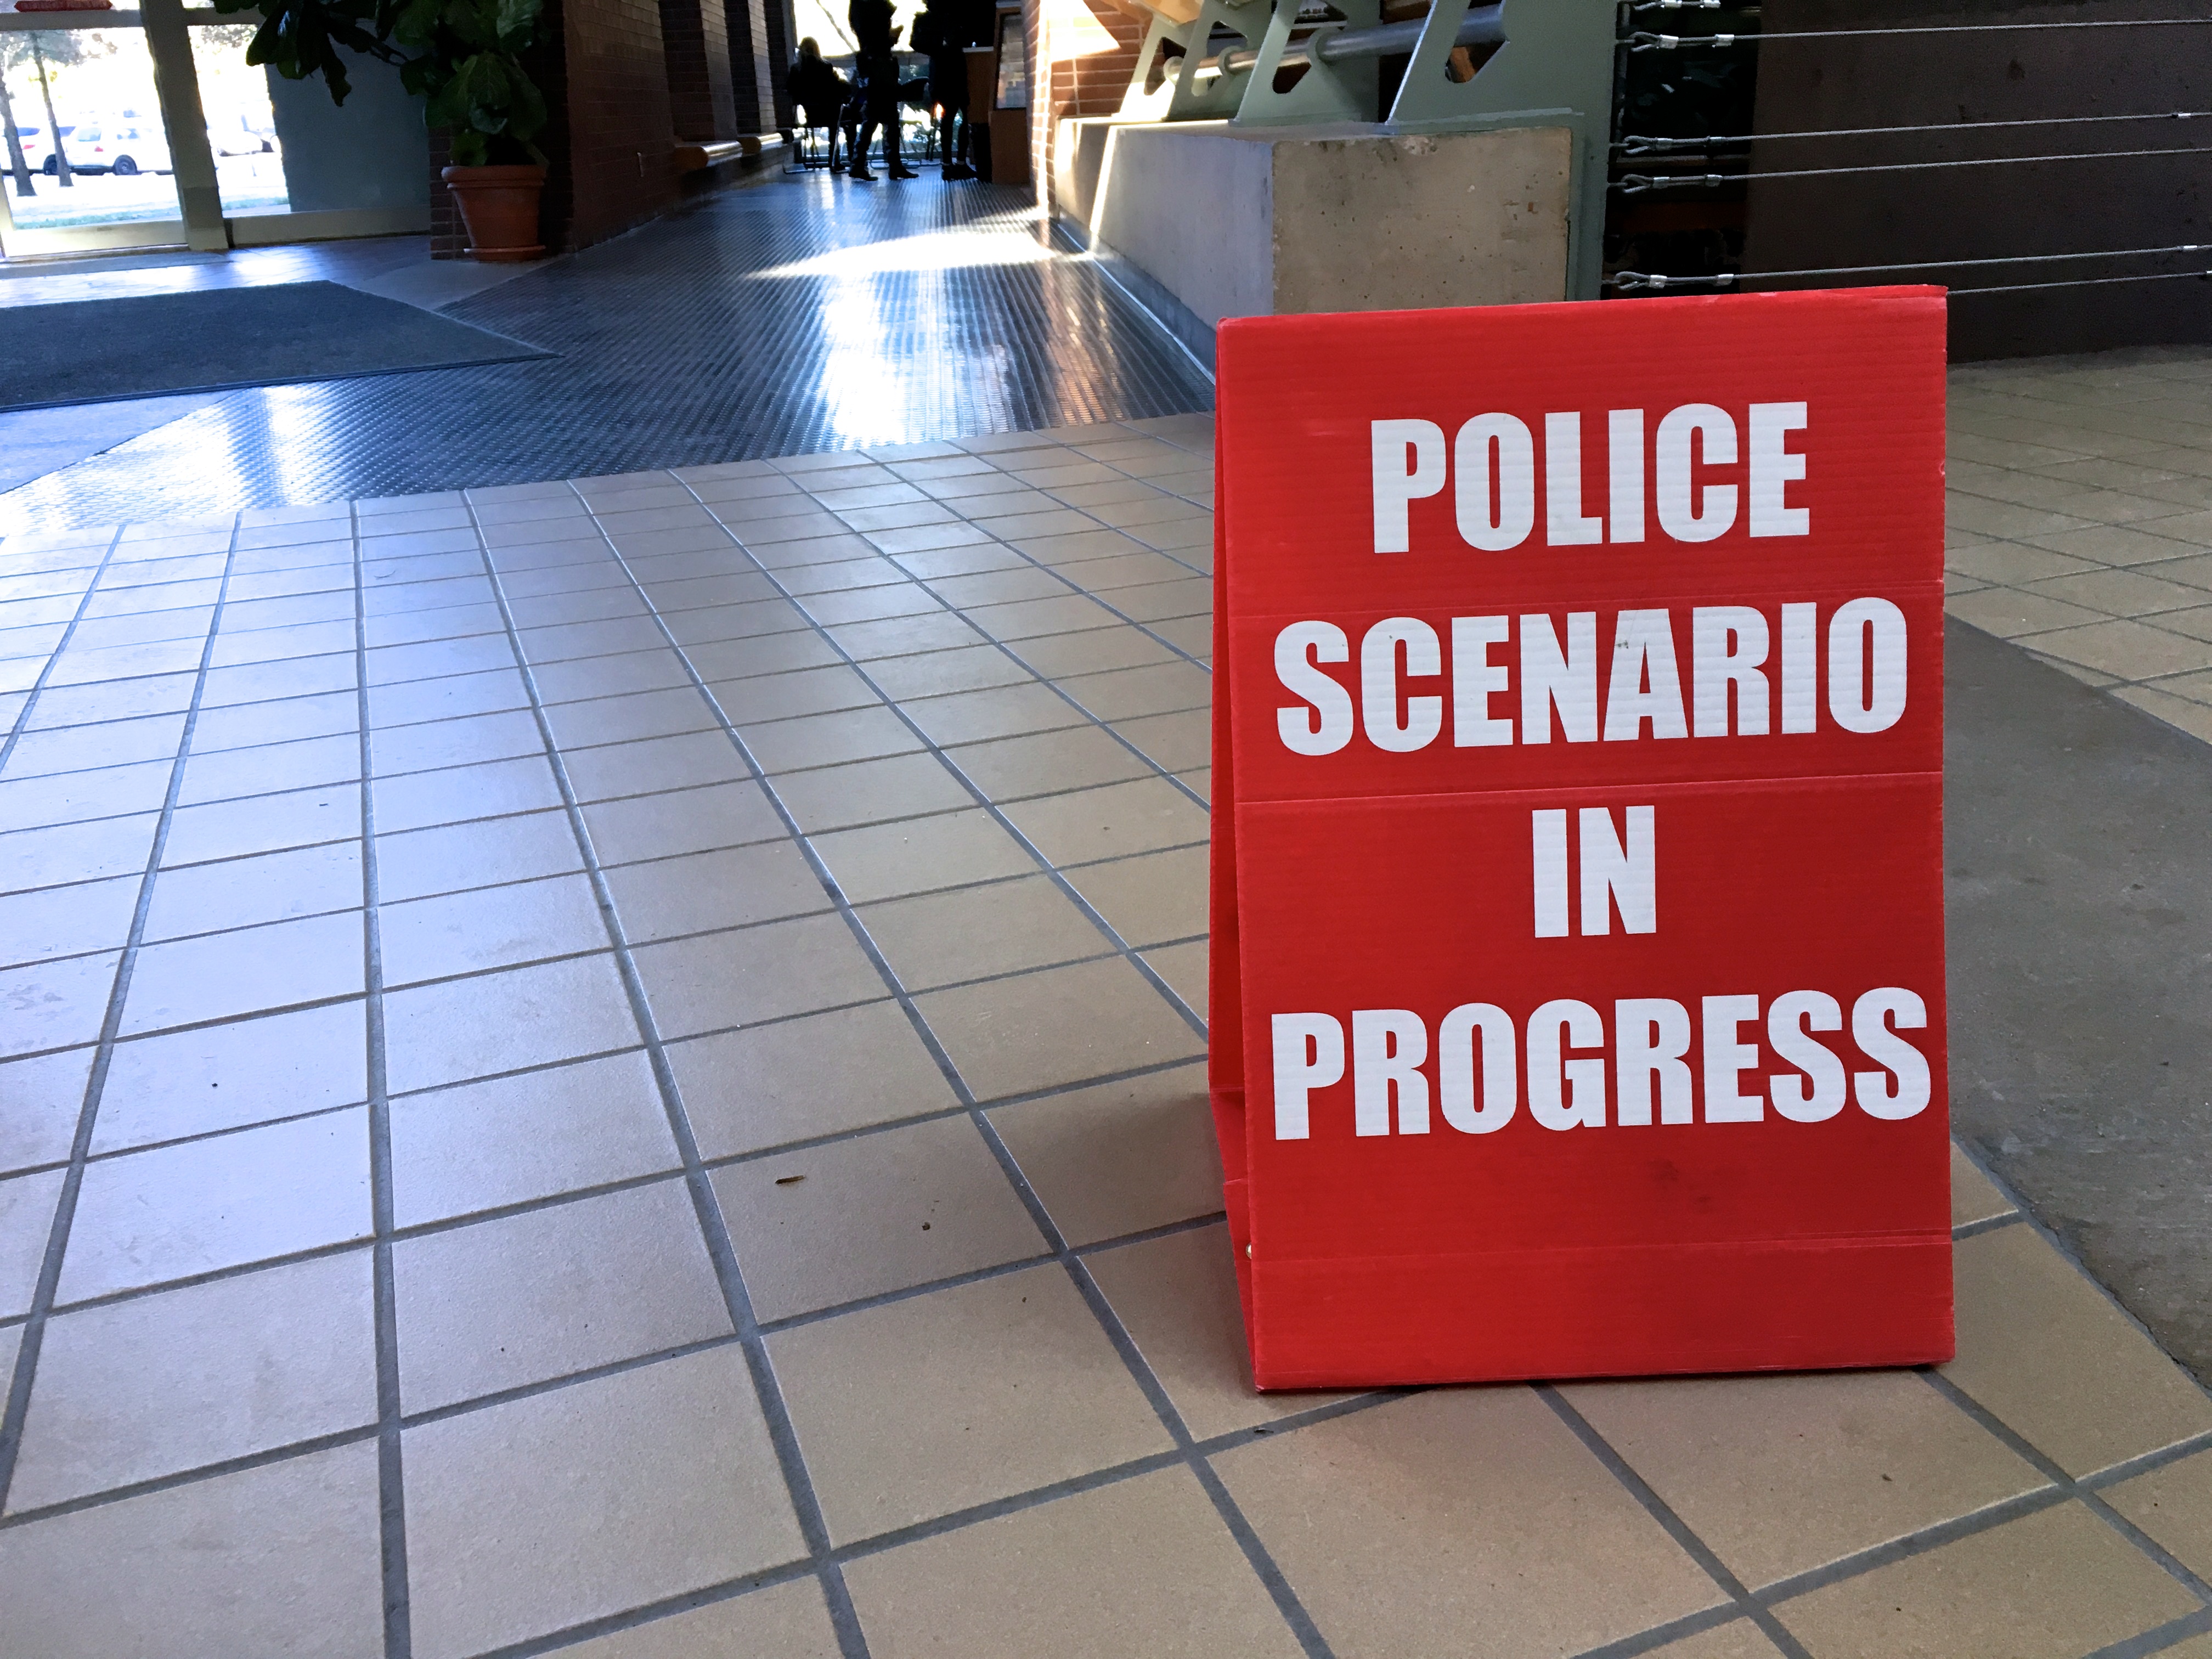
parking, sign, signage, police, shape, 2015365, flooring